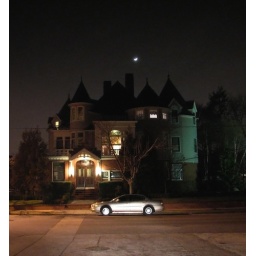
Under a crescent moon the house looms large. A silver car glows softly, as bright as the diamond in his stickpin.